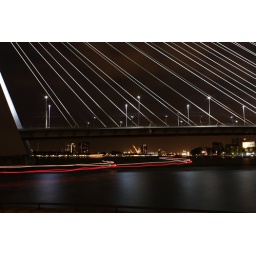
De lichtstrepen zijn van de watertaxi's die zich in volle vaart een weg over het water banen